Toei 6000 series

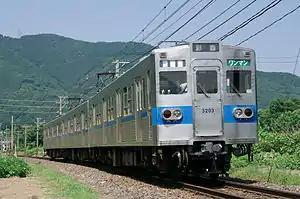
A Chichibu Railway 3-car 5000 series set in June 2011

12 former 6000 series cars were sold to the Chichibu Railway in 1999, where they were reformed as four three-car 5000 series sets.